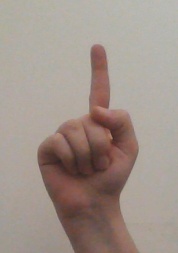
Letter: bb